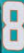
Number: 8